Isoroku Yamamoto

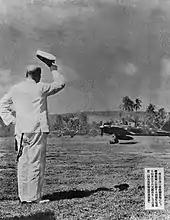
Admiral Yamamoto on the Japanese airbase of Rabaul on New Britain

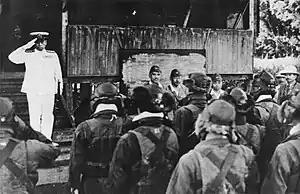
Admiral Yamamoto, a few hours before his death, saluting Japanese naval pilots at Rabaul, April 18, 1943

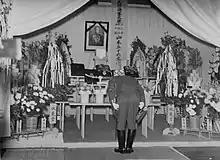
Prime Minister Hideki Tojo bowing to a portrait of Yamamoto, following the return of his ashes to Japan, May 1943

With the American fleet largely neutralized at Pearl Harbor, Yamamoto's Combined Fleet turned to the task of executing the larger Japanese war plan devised by the Imperial Japanese Army and Navy General Staff. The First Air Fleet made a circuit of the Pacific, striking American, Australian, Dutch, and British installations from Wake Island to Australia to Ceylon in the Indian Ocean. The 11th Air Fleet caught the United States Fifth Air Force on the ground in the Philippines hours after Pearl Harbor, and then sank the British Force Z's battleship and battlecruiser at sea.